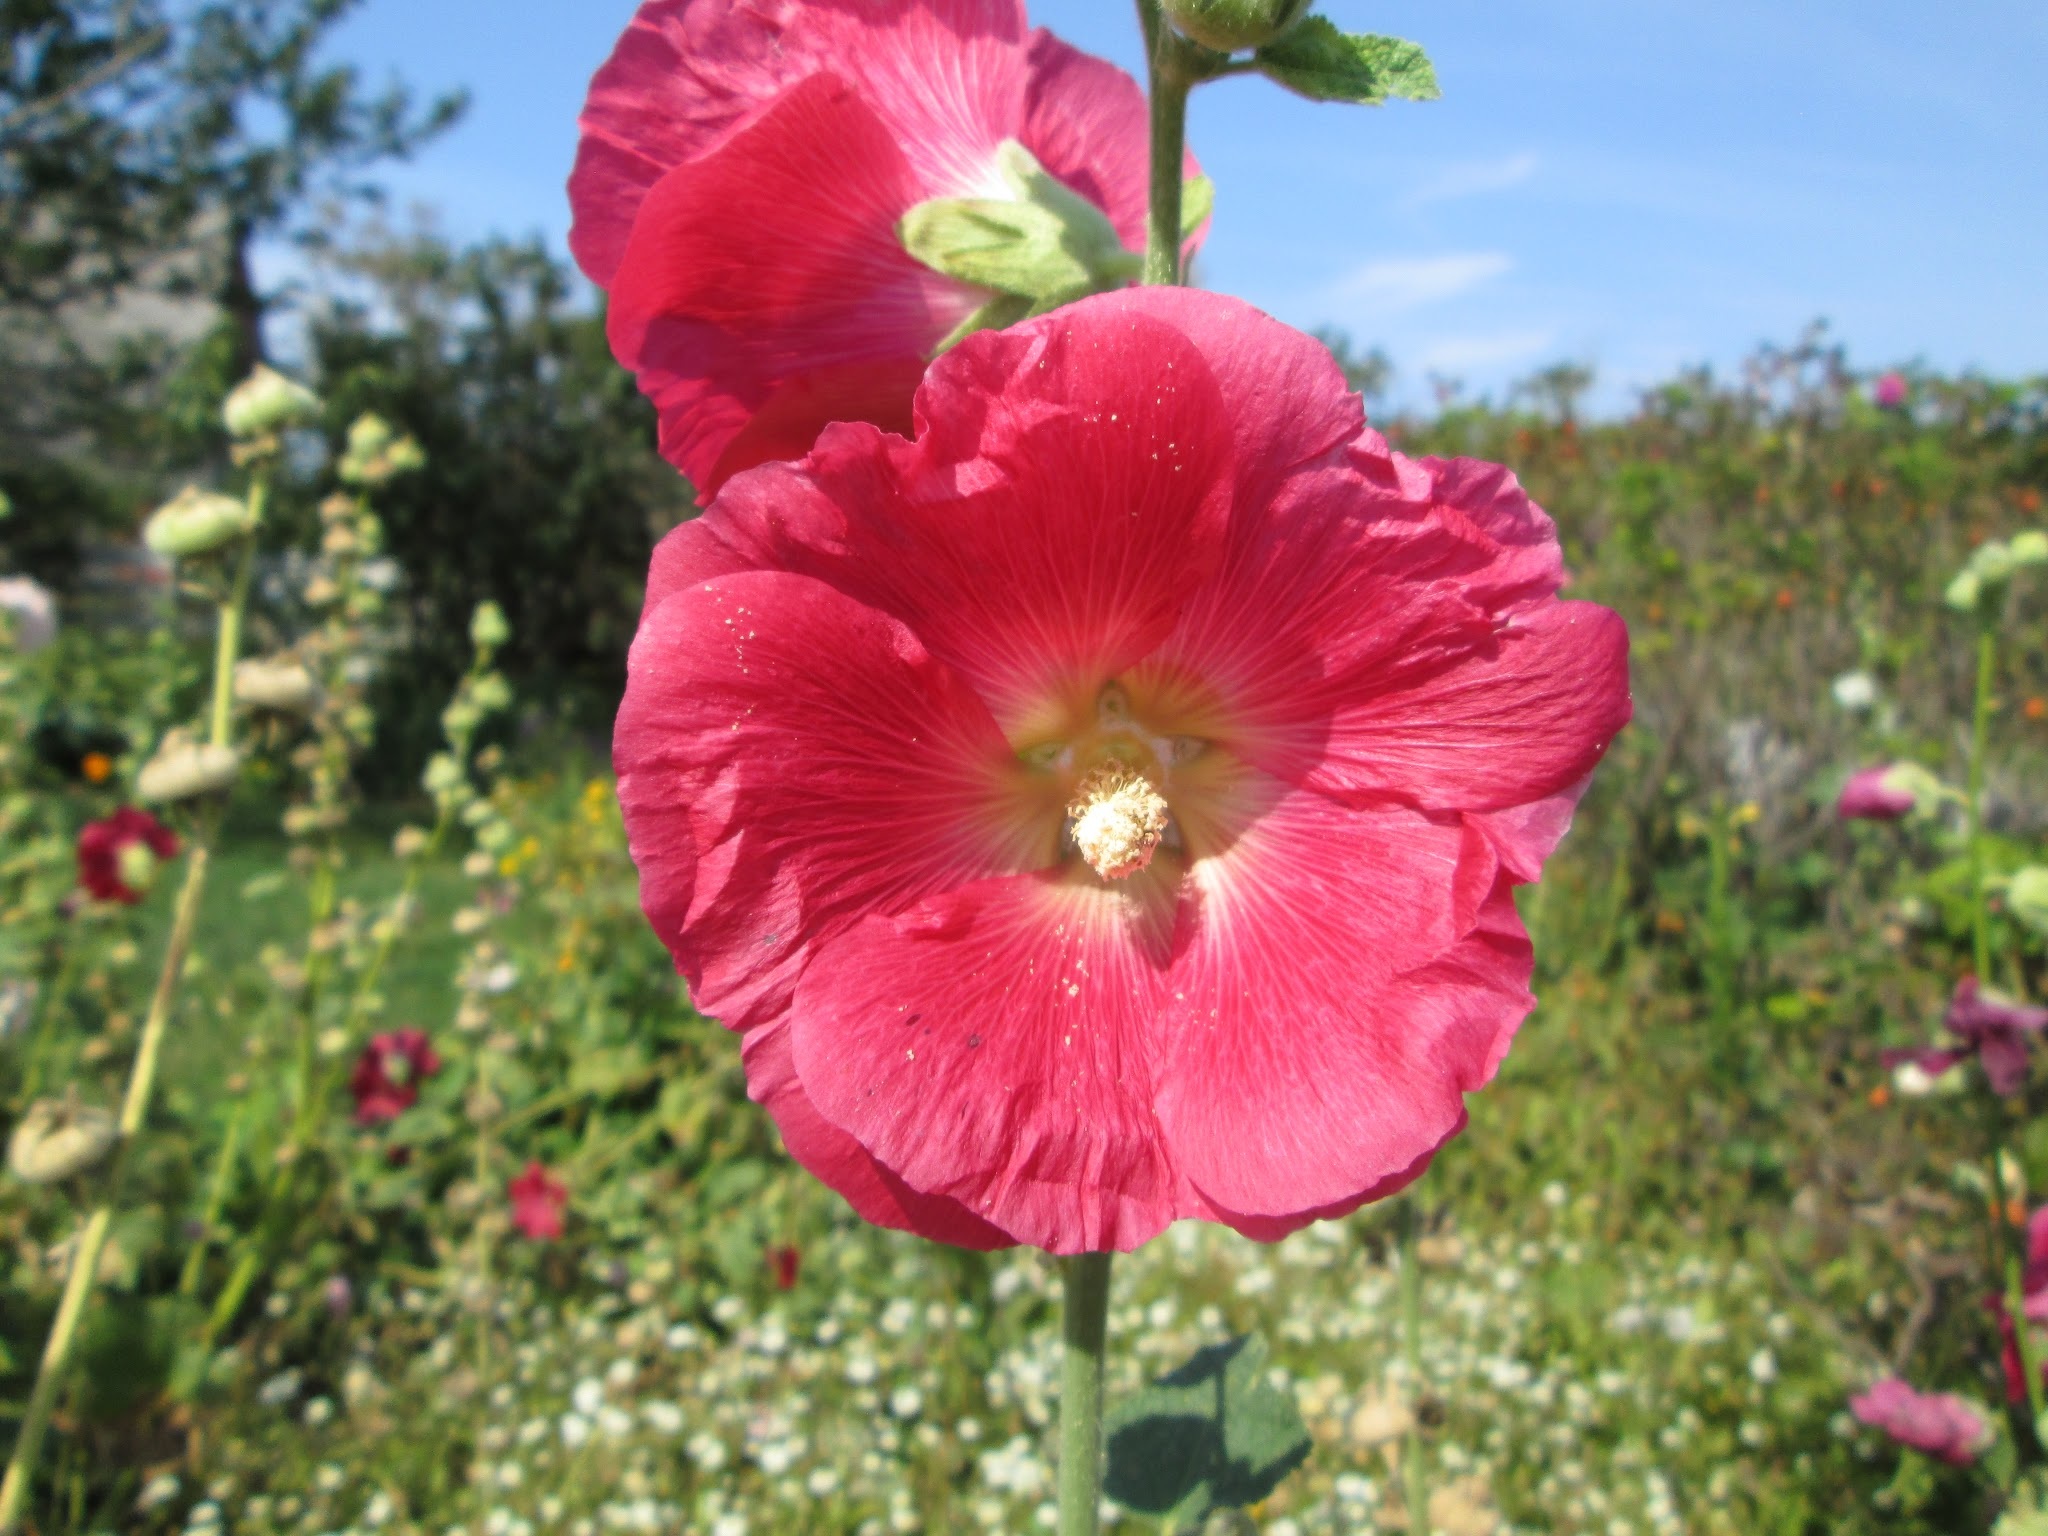
nature, blossom, plant, flower, petal, bloom, summer, natural, botany, garden, flora, wildflower, poppy, hollyhocks, summer flowers, flowering plant, beautiful background, nature backgrounds, annual plant, land plant